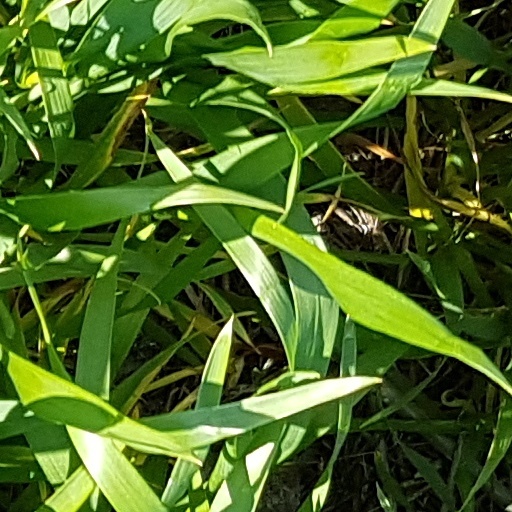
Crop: wheat